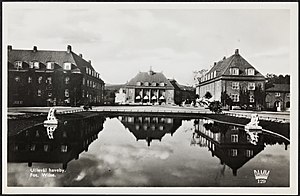
Trygve Gulbranssen / Skribenten
Dampladsen i Ullevål haveby i Oslo, 1925-1930; den periode, da Gulbranssen og hans kone boede der. Fotograf: Anders Beer Wilse. Tilhører Nasjonalbiblioteket.
Trygve Emanuel Gulbranssen var en norsk forfatter, forretningsmand og sportsjournalist.